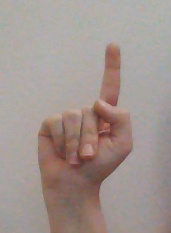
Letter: bb